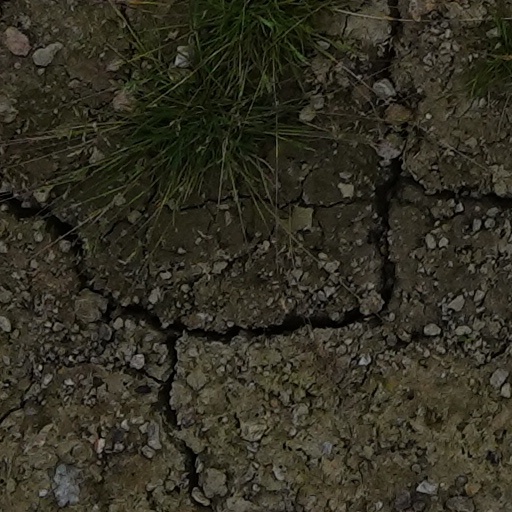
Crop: wheat